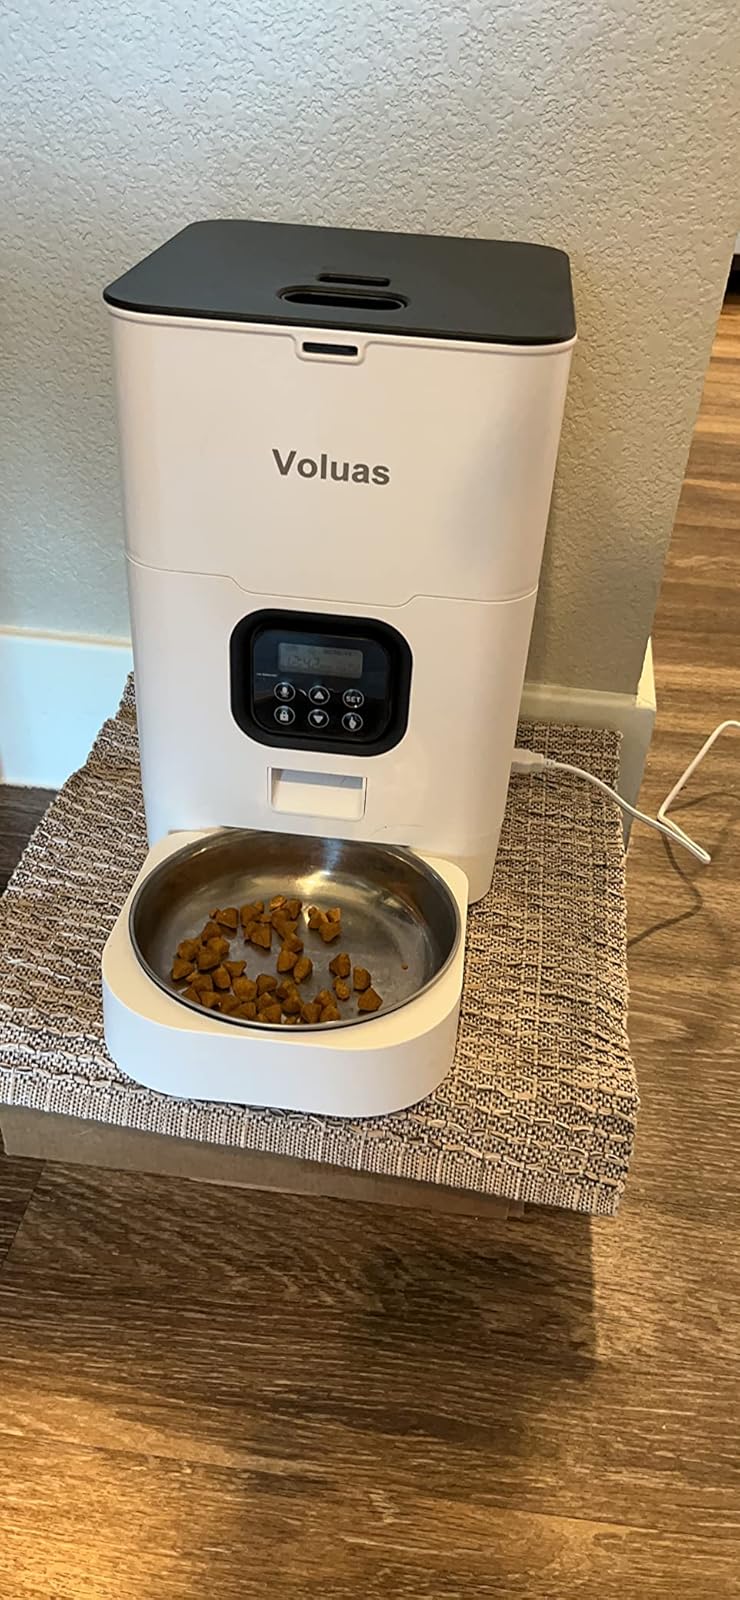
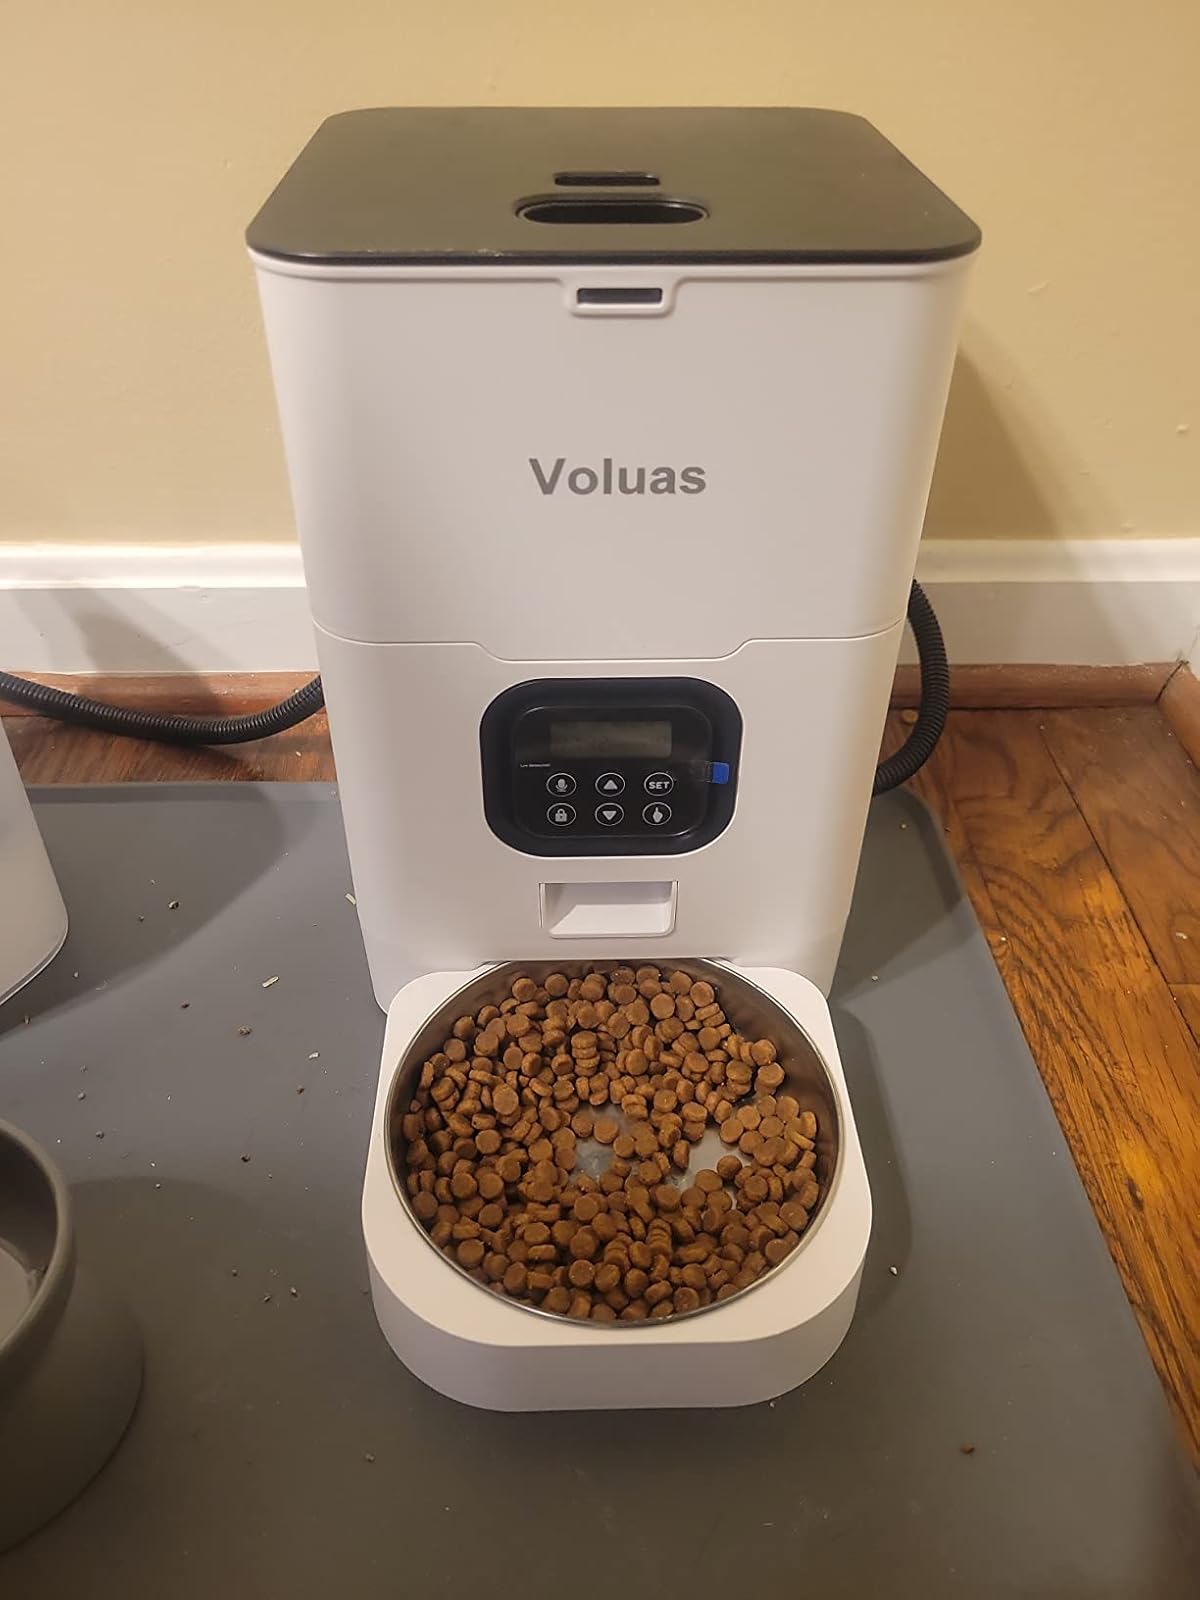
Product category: items_feeder
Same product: yes